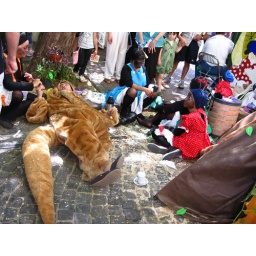
The little girl in the green dress seems disturbed